Weatherbird

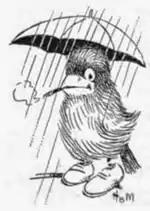
Another Harry Martin Weatherbird, showing the cigar associated with the character until the late 20th century

The Weatherbird is a cartoon character and a single-panel comic. It is printed on the front of the "St. Louis Post-Dispatch" and has been in the paper continuously since 1901, making it the longest-running American newspaper cartoon and a mascot of the newspaper.